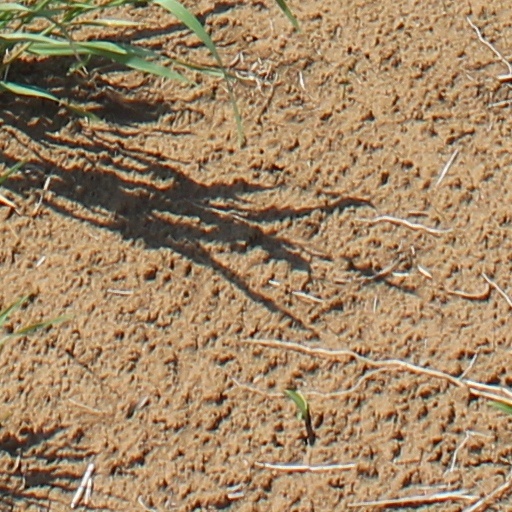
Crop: wheat